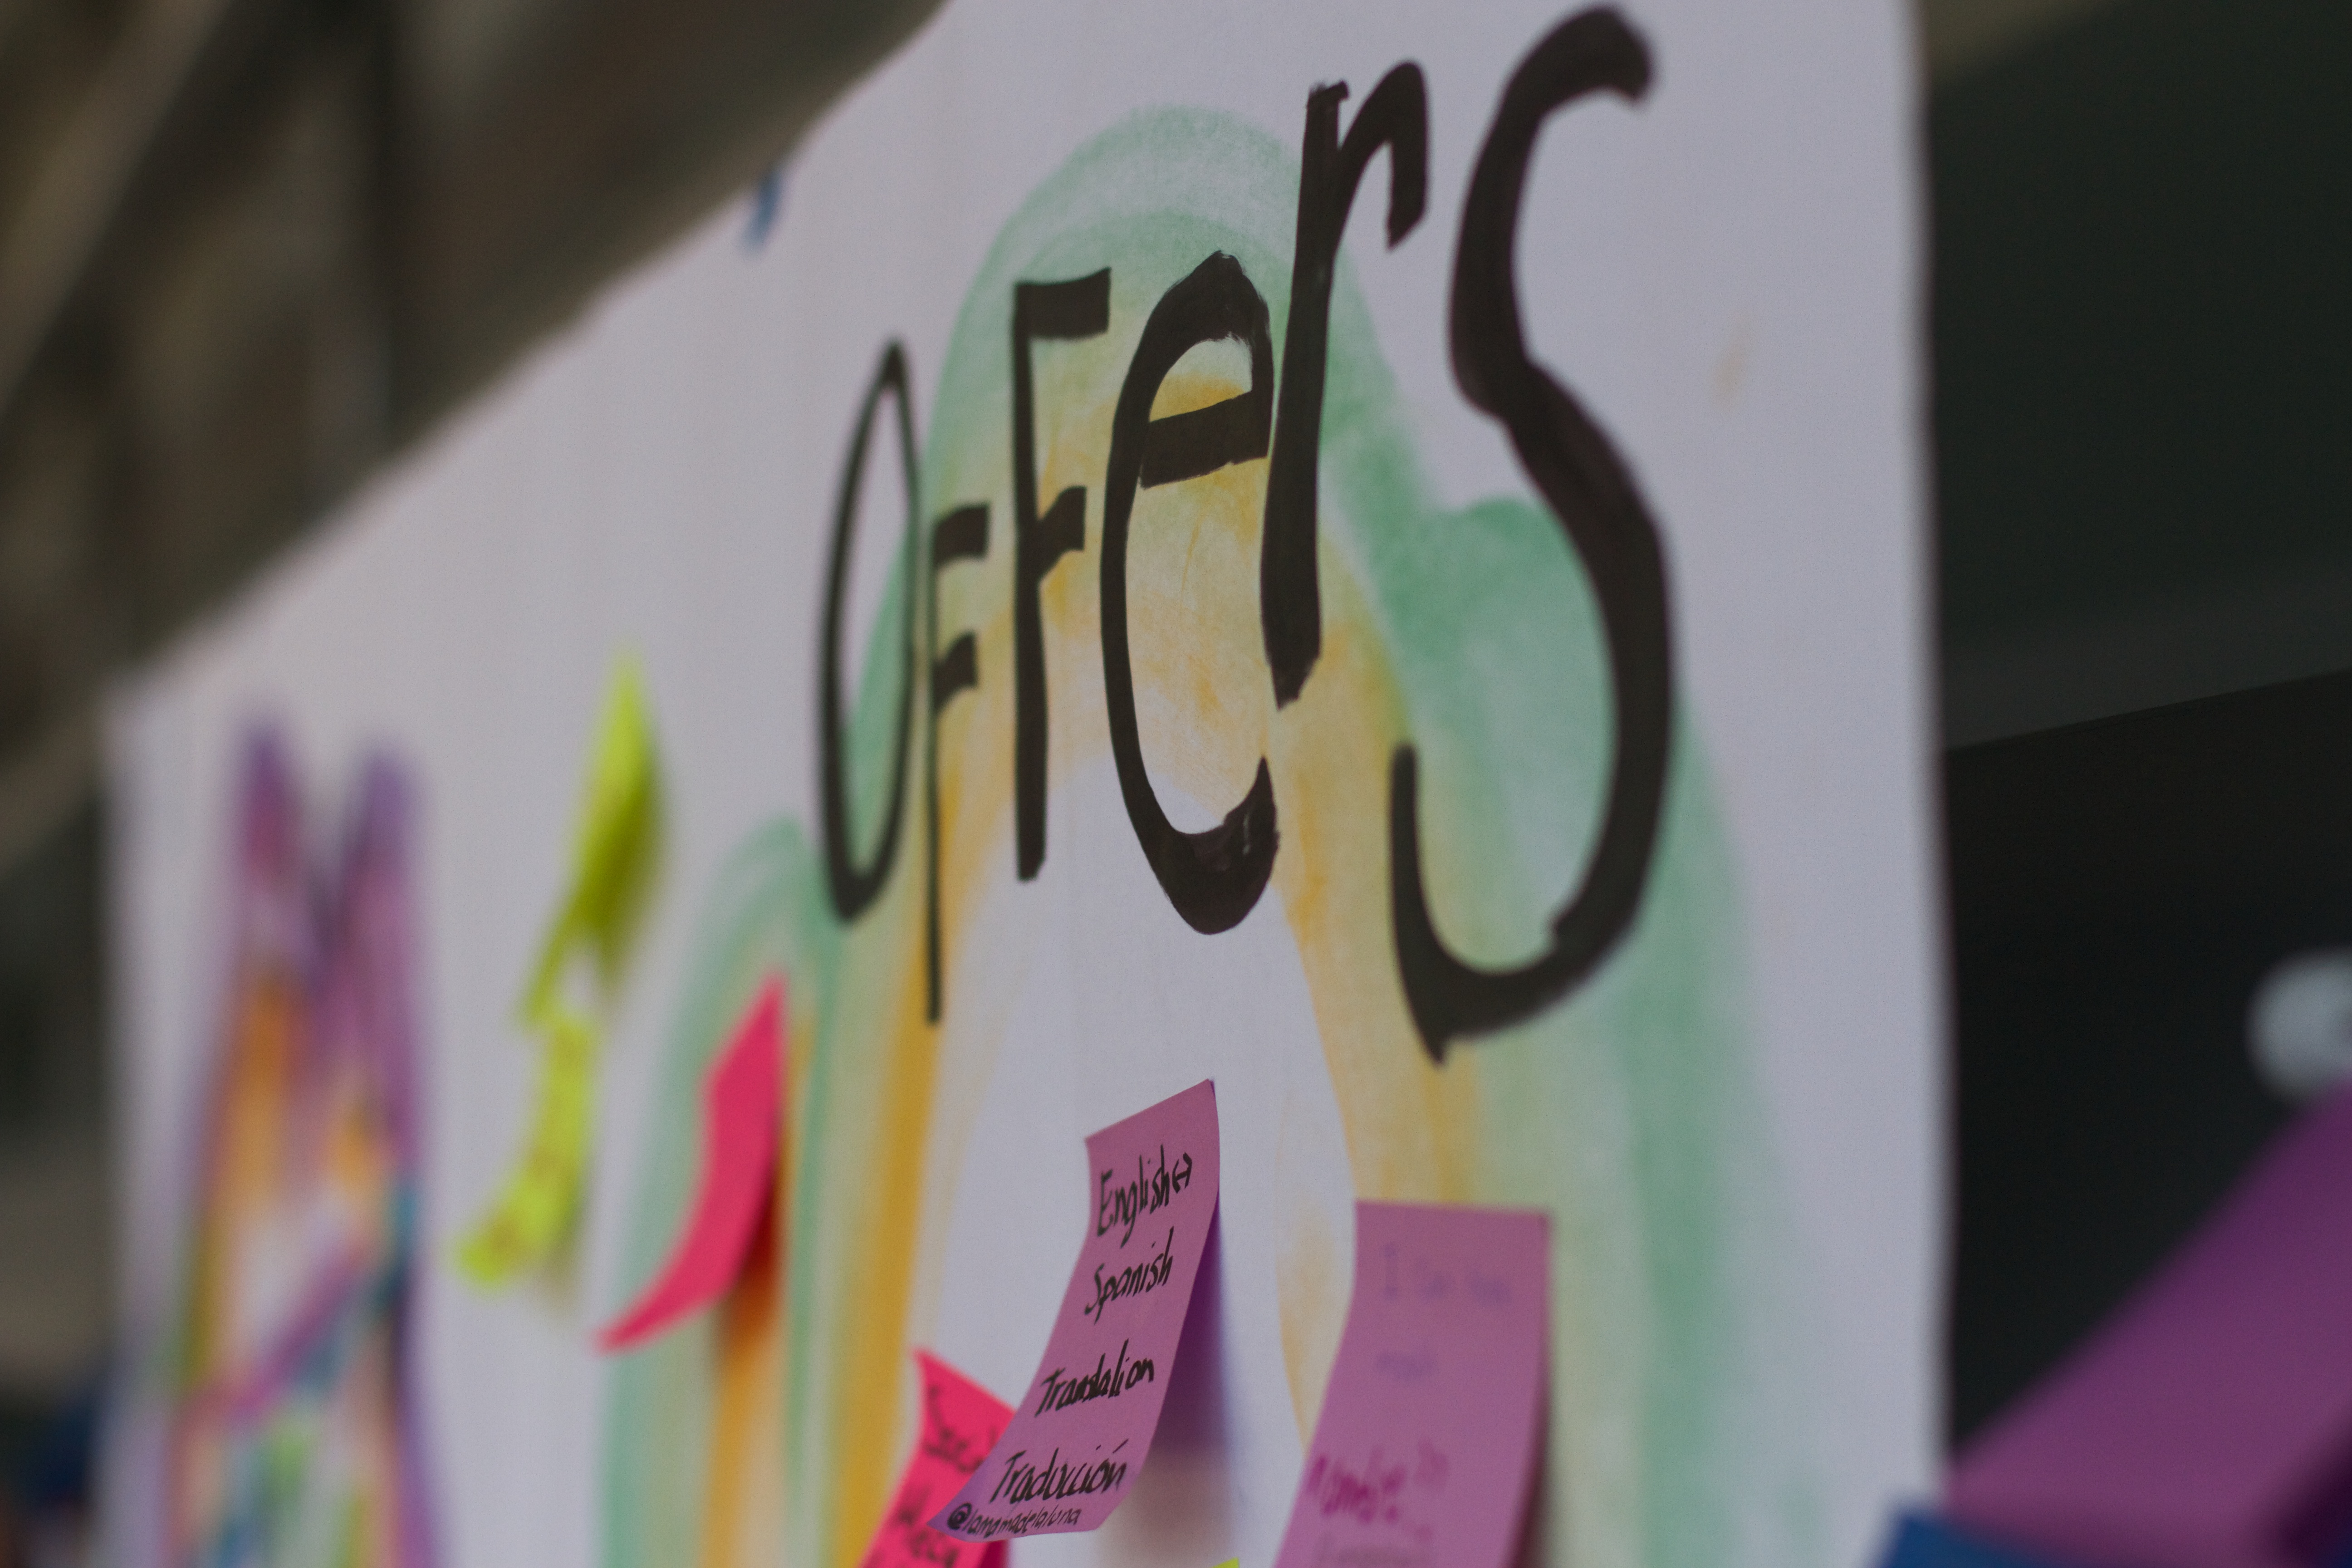
color, graffiti, art, udgagora